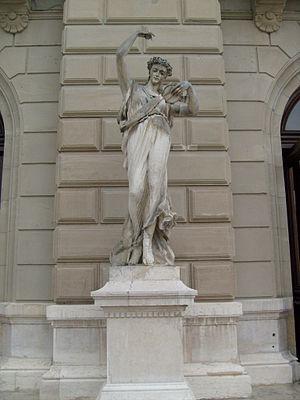
Le Grand Théâtre est le principal opéra de la ville de Genève.